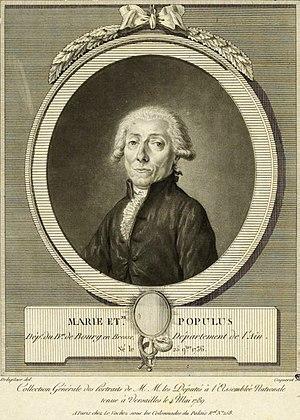
Marie-Étienne Populus, né le 25 septembre 1736 à Bourg-en-Bresse et exécuté le 14 février 1794 à Lyon, est une personnalité politique française.